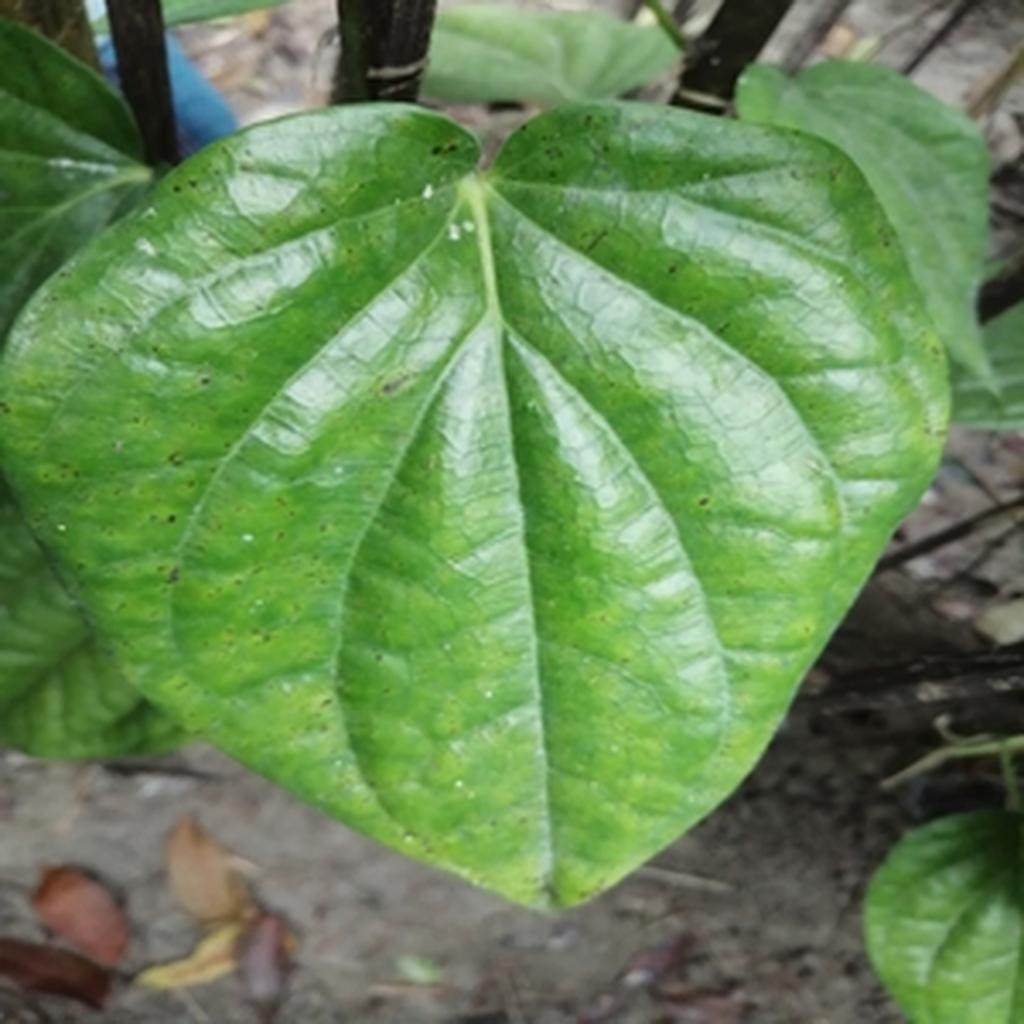
Label: Leaf_Spot